Hubert von Goisern

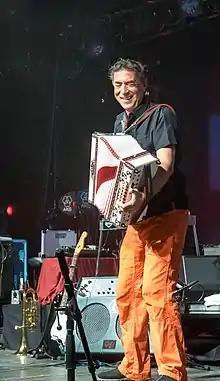
Hubert von Goisern (2015)

Hubert von Goisern (born Hubert Achleitner, 17 November 1952) is an Austrian singer-songwriter and world musician. With his mix of rock music and elements of traditional Volksmusik he has become a prominent exponent of the so-called New Volksmusik and Alpine Rock in Austria, Switzerland and Germany. His stage name "von Goisern" refers to his hometown. Hubert von Goisern has won numerous record certifications and several national and international awards.